Chinese folk religion

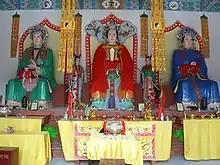
Shrine of Bixia at Mount Tai, Shandong

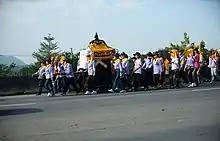
Procession with a traveling image of a god in central Taiwan

Another dimension of the Chinese folk religion is based on family or genealogical worship of deities and ancestors in family altars or private temples ( or ), or ancestral shrines ( or , or also ). Kinship associations or churches, congregating people with the same surname and belonging to the same kin, are the social expression of this religion: these lineage societies build temples where the deified ancestors of a certain group (for example the "Chens" or the "Lins") are enshrined and worshiped. These temples serve as centres of aggregation for people belonging to the same lineage, and the lineage body may provide a context of identification and mutual assistance for individual persons.